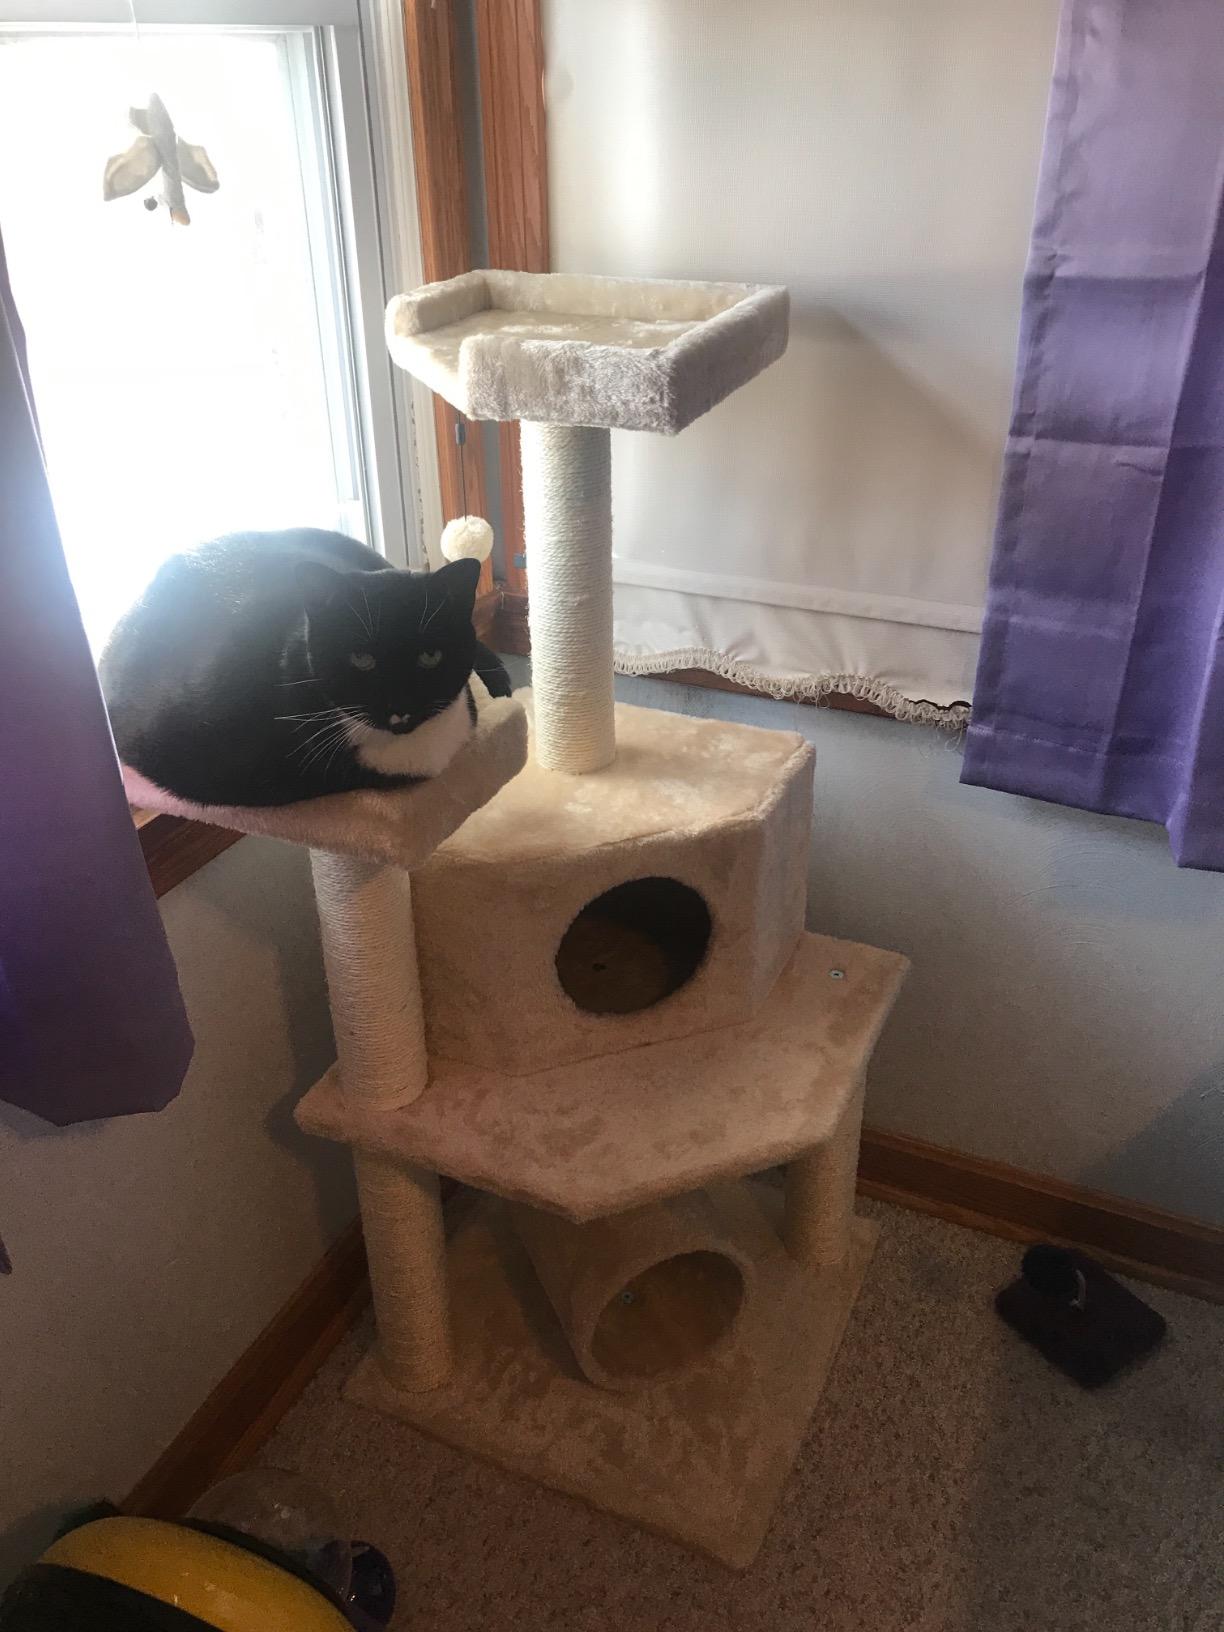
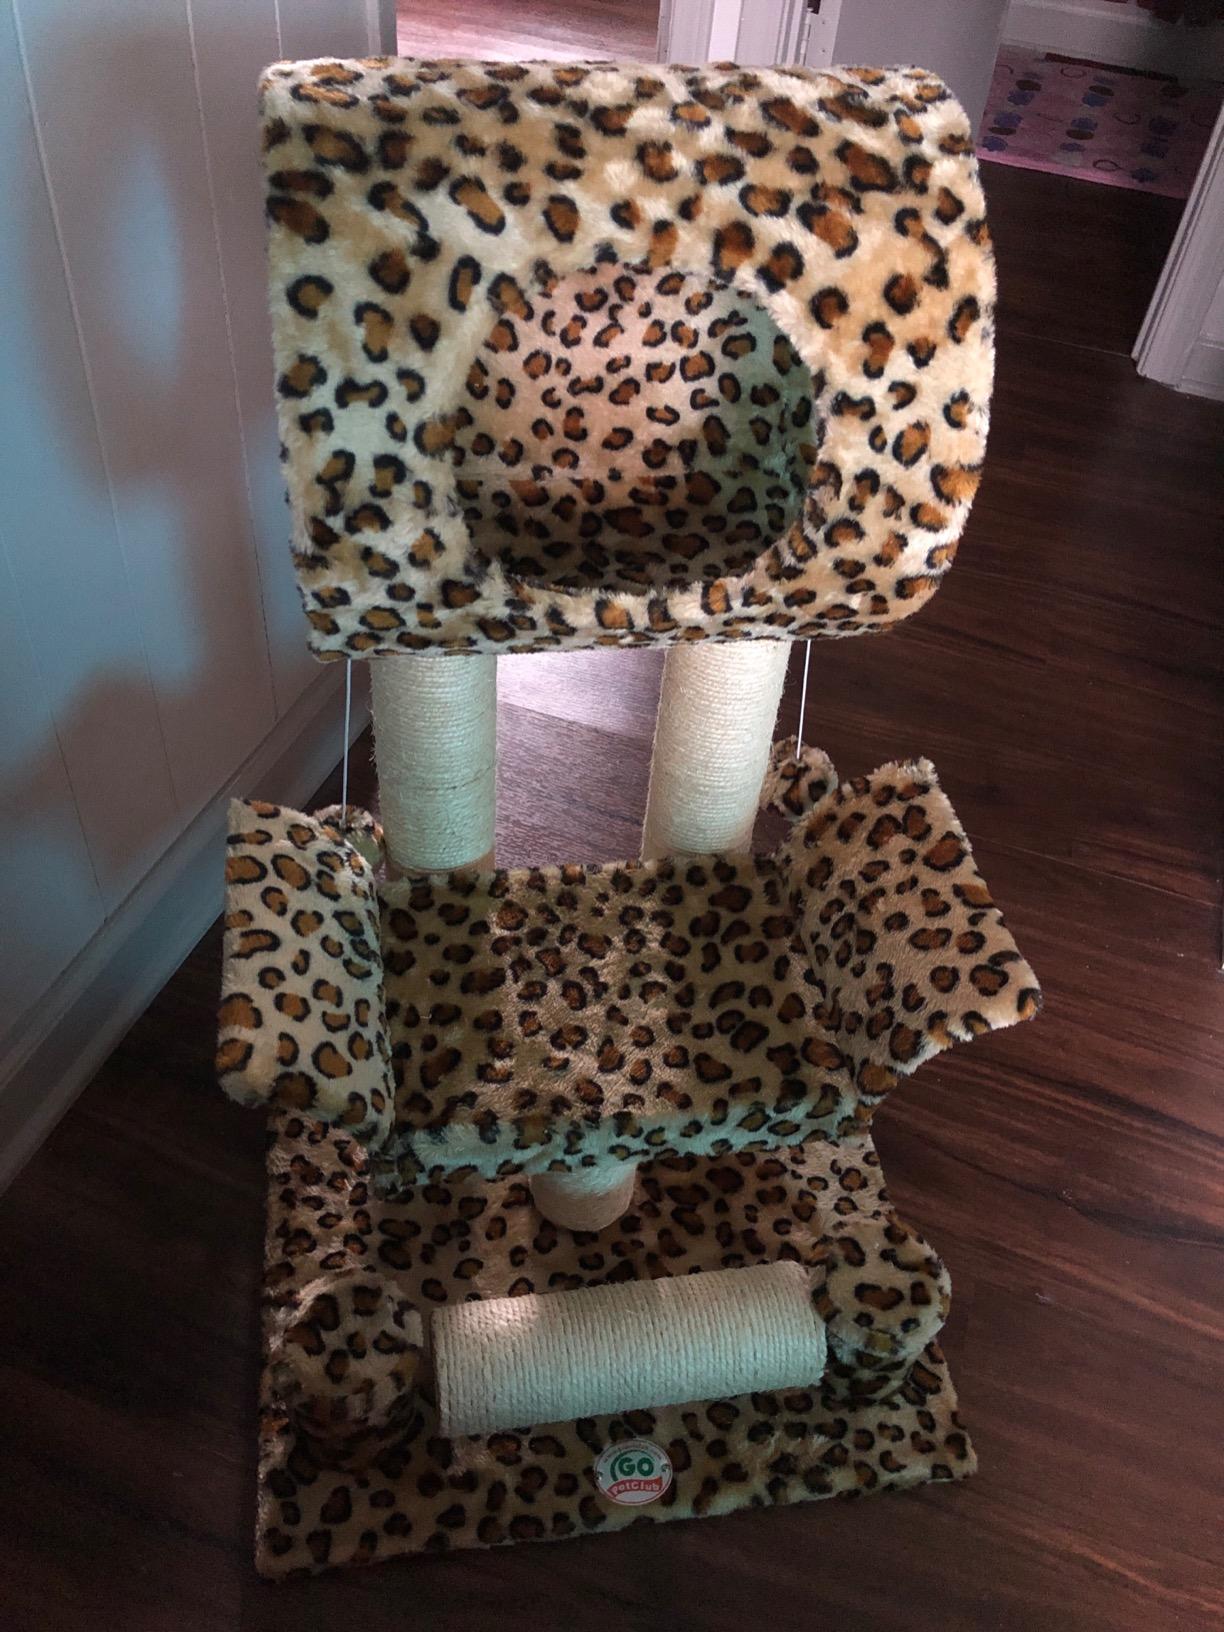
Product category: items_cat tree
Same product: no